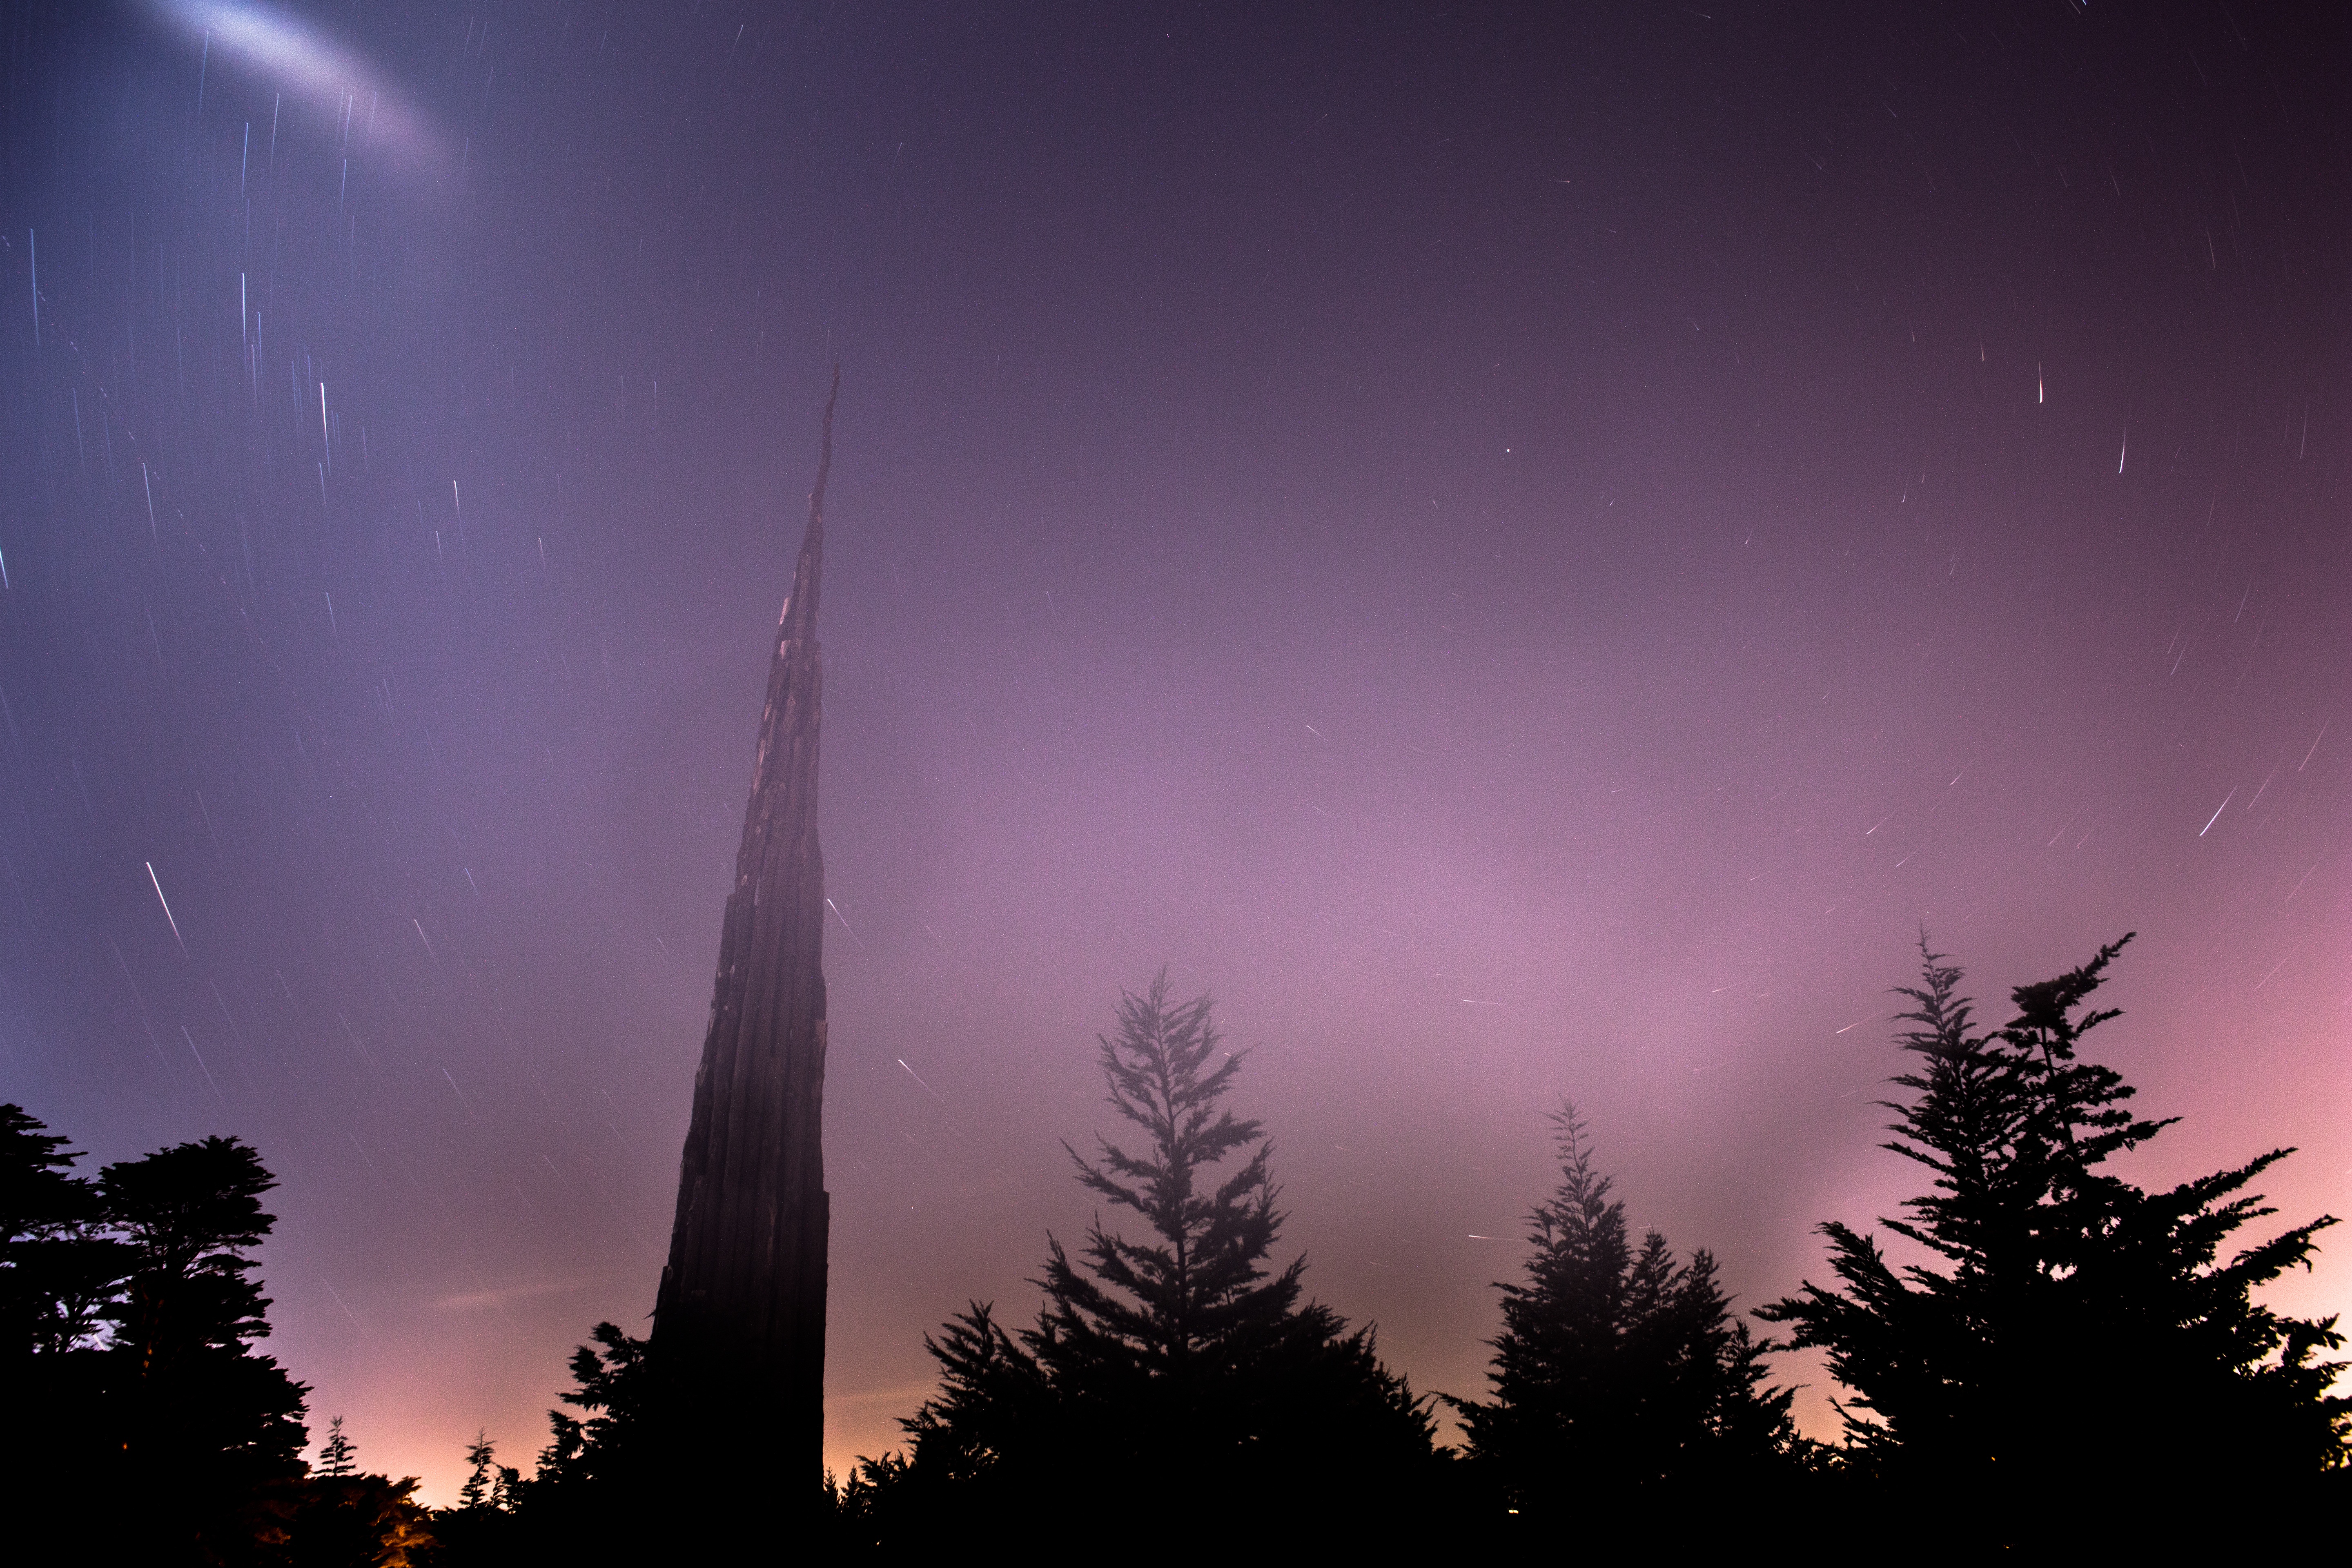
sky, night, star, atmosphere, darkness, aurora, astronomical object